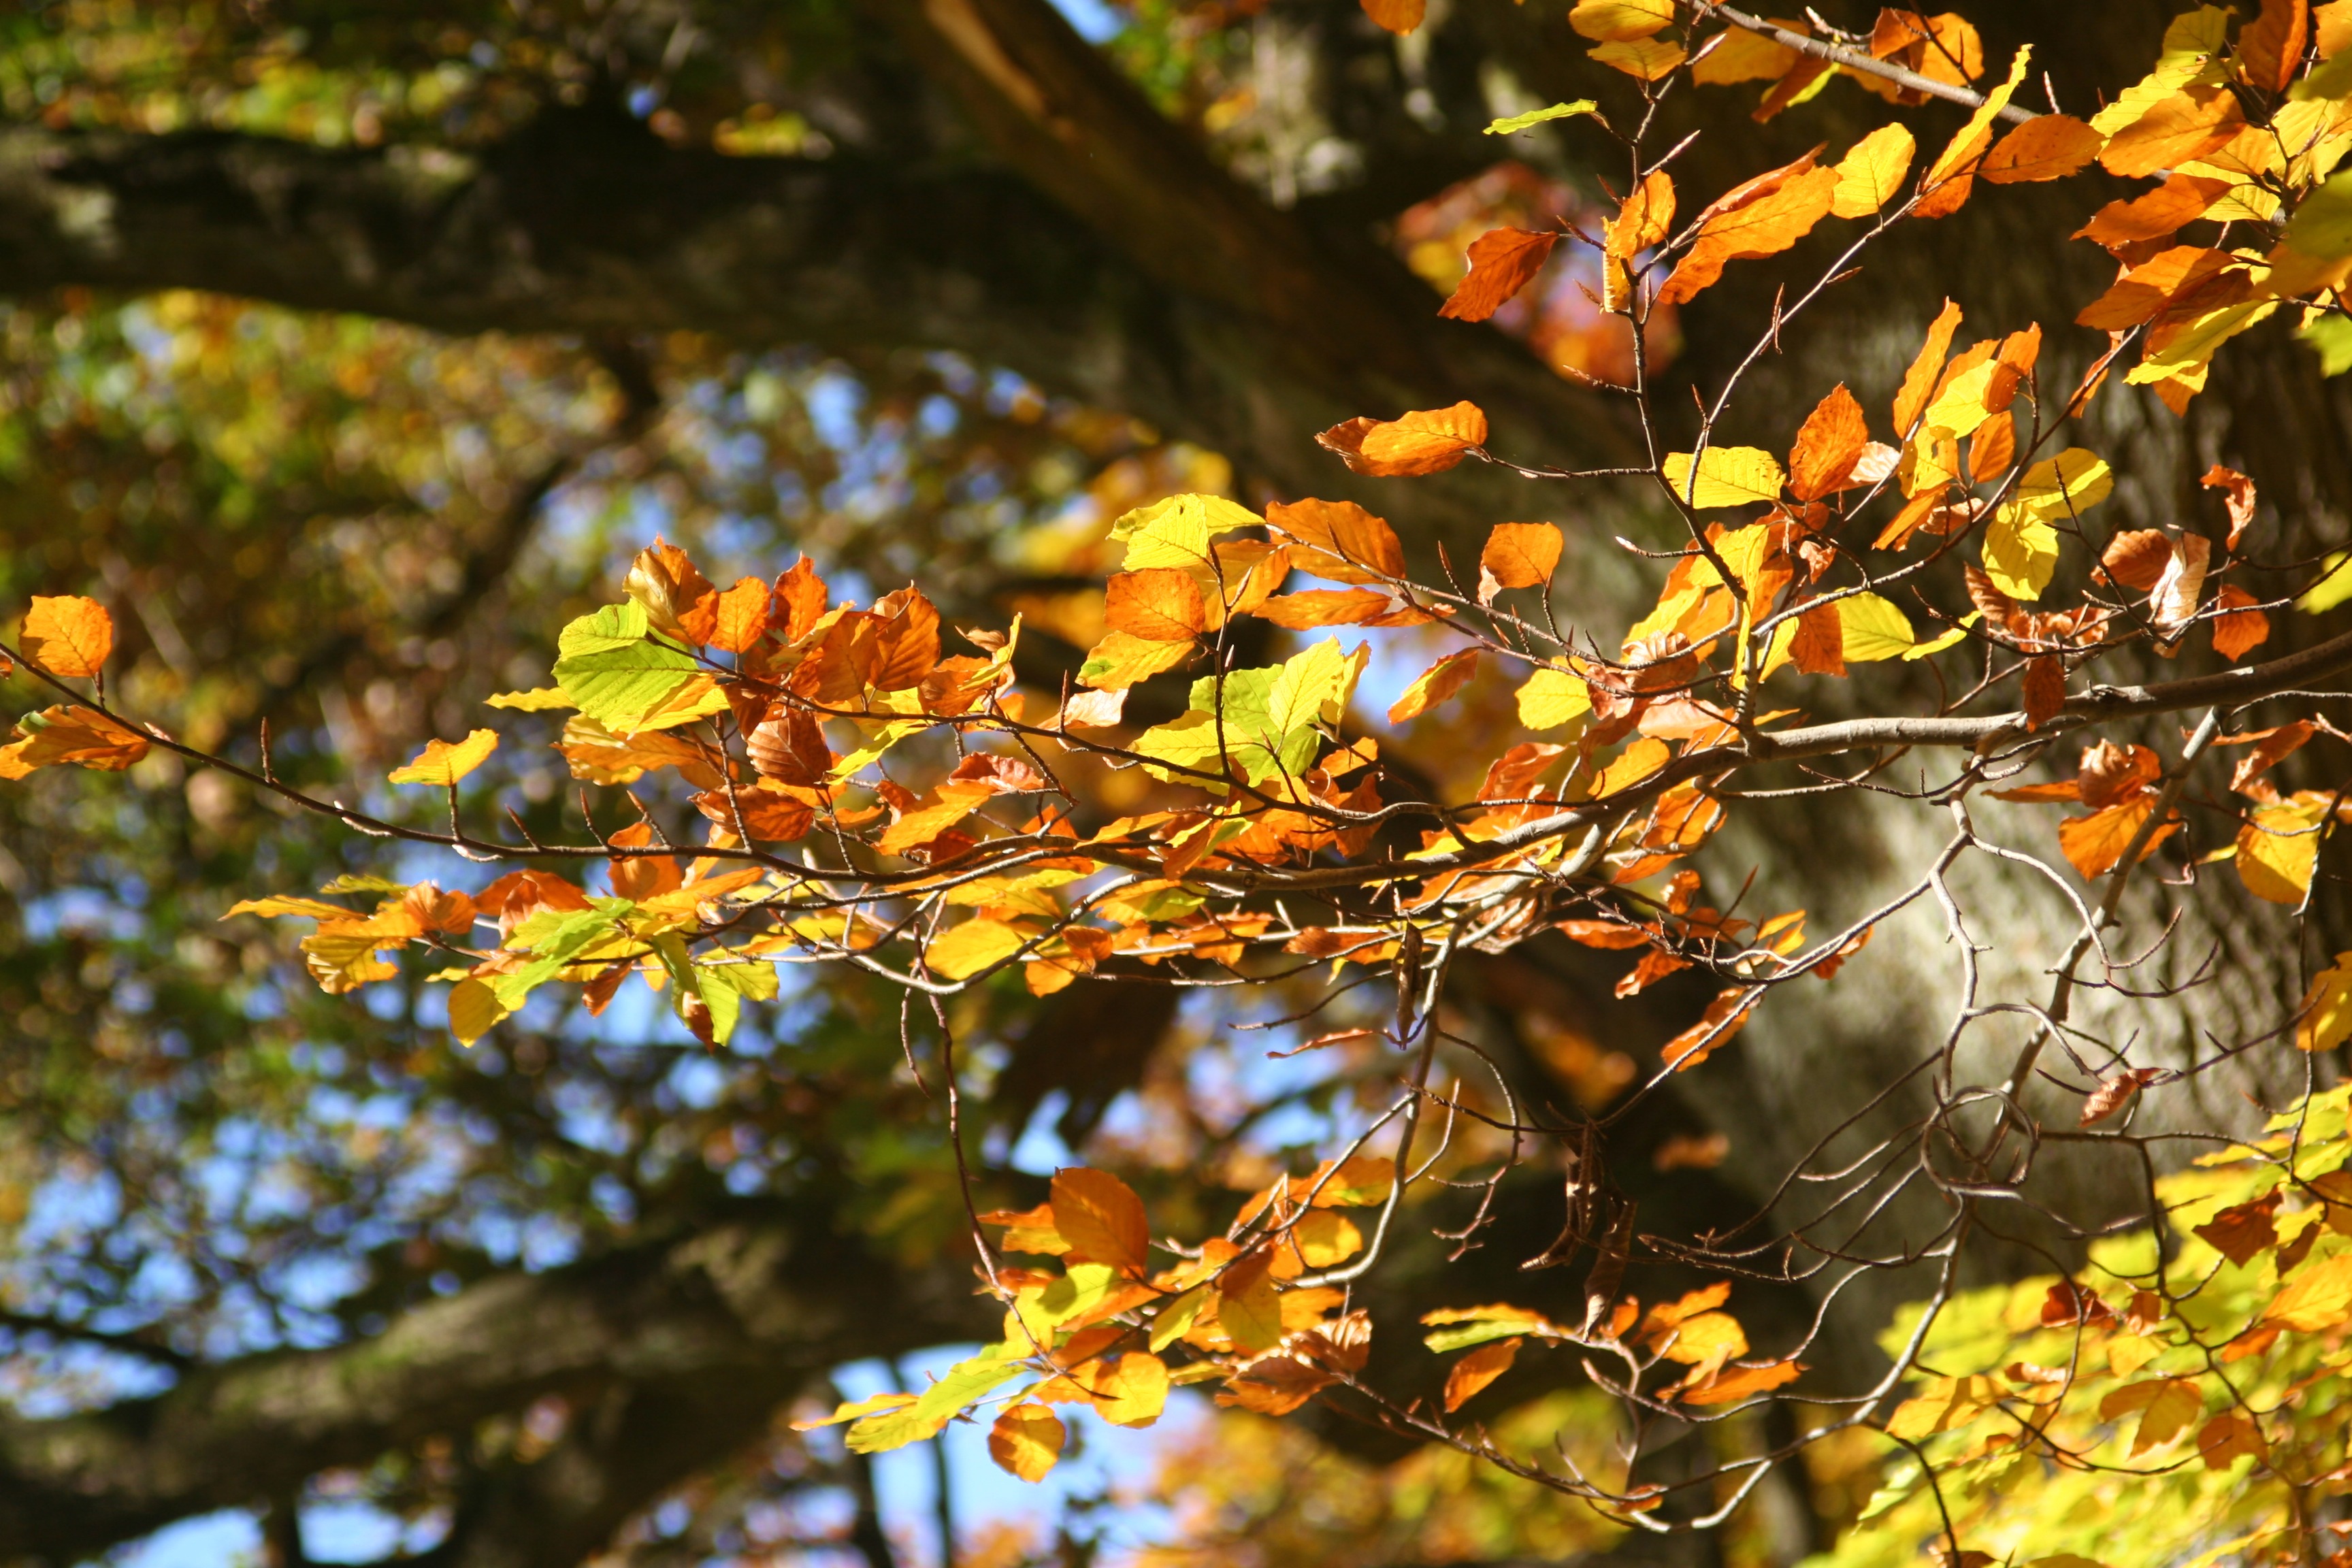
tree, nature, branch, plant, sunlight, leaf, flower, produce, autumn, botany, yellow, flora, season, leaves, shrub, deciduous, fall foliage, flowering plant, woody plant, land plant